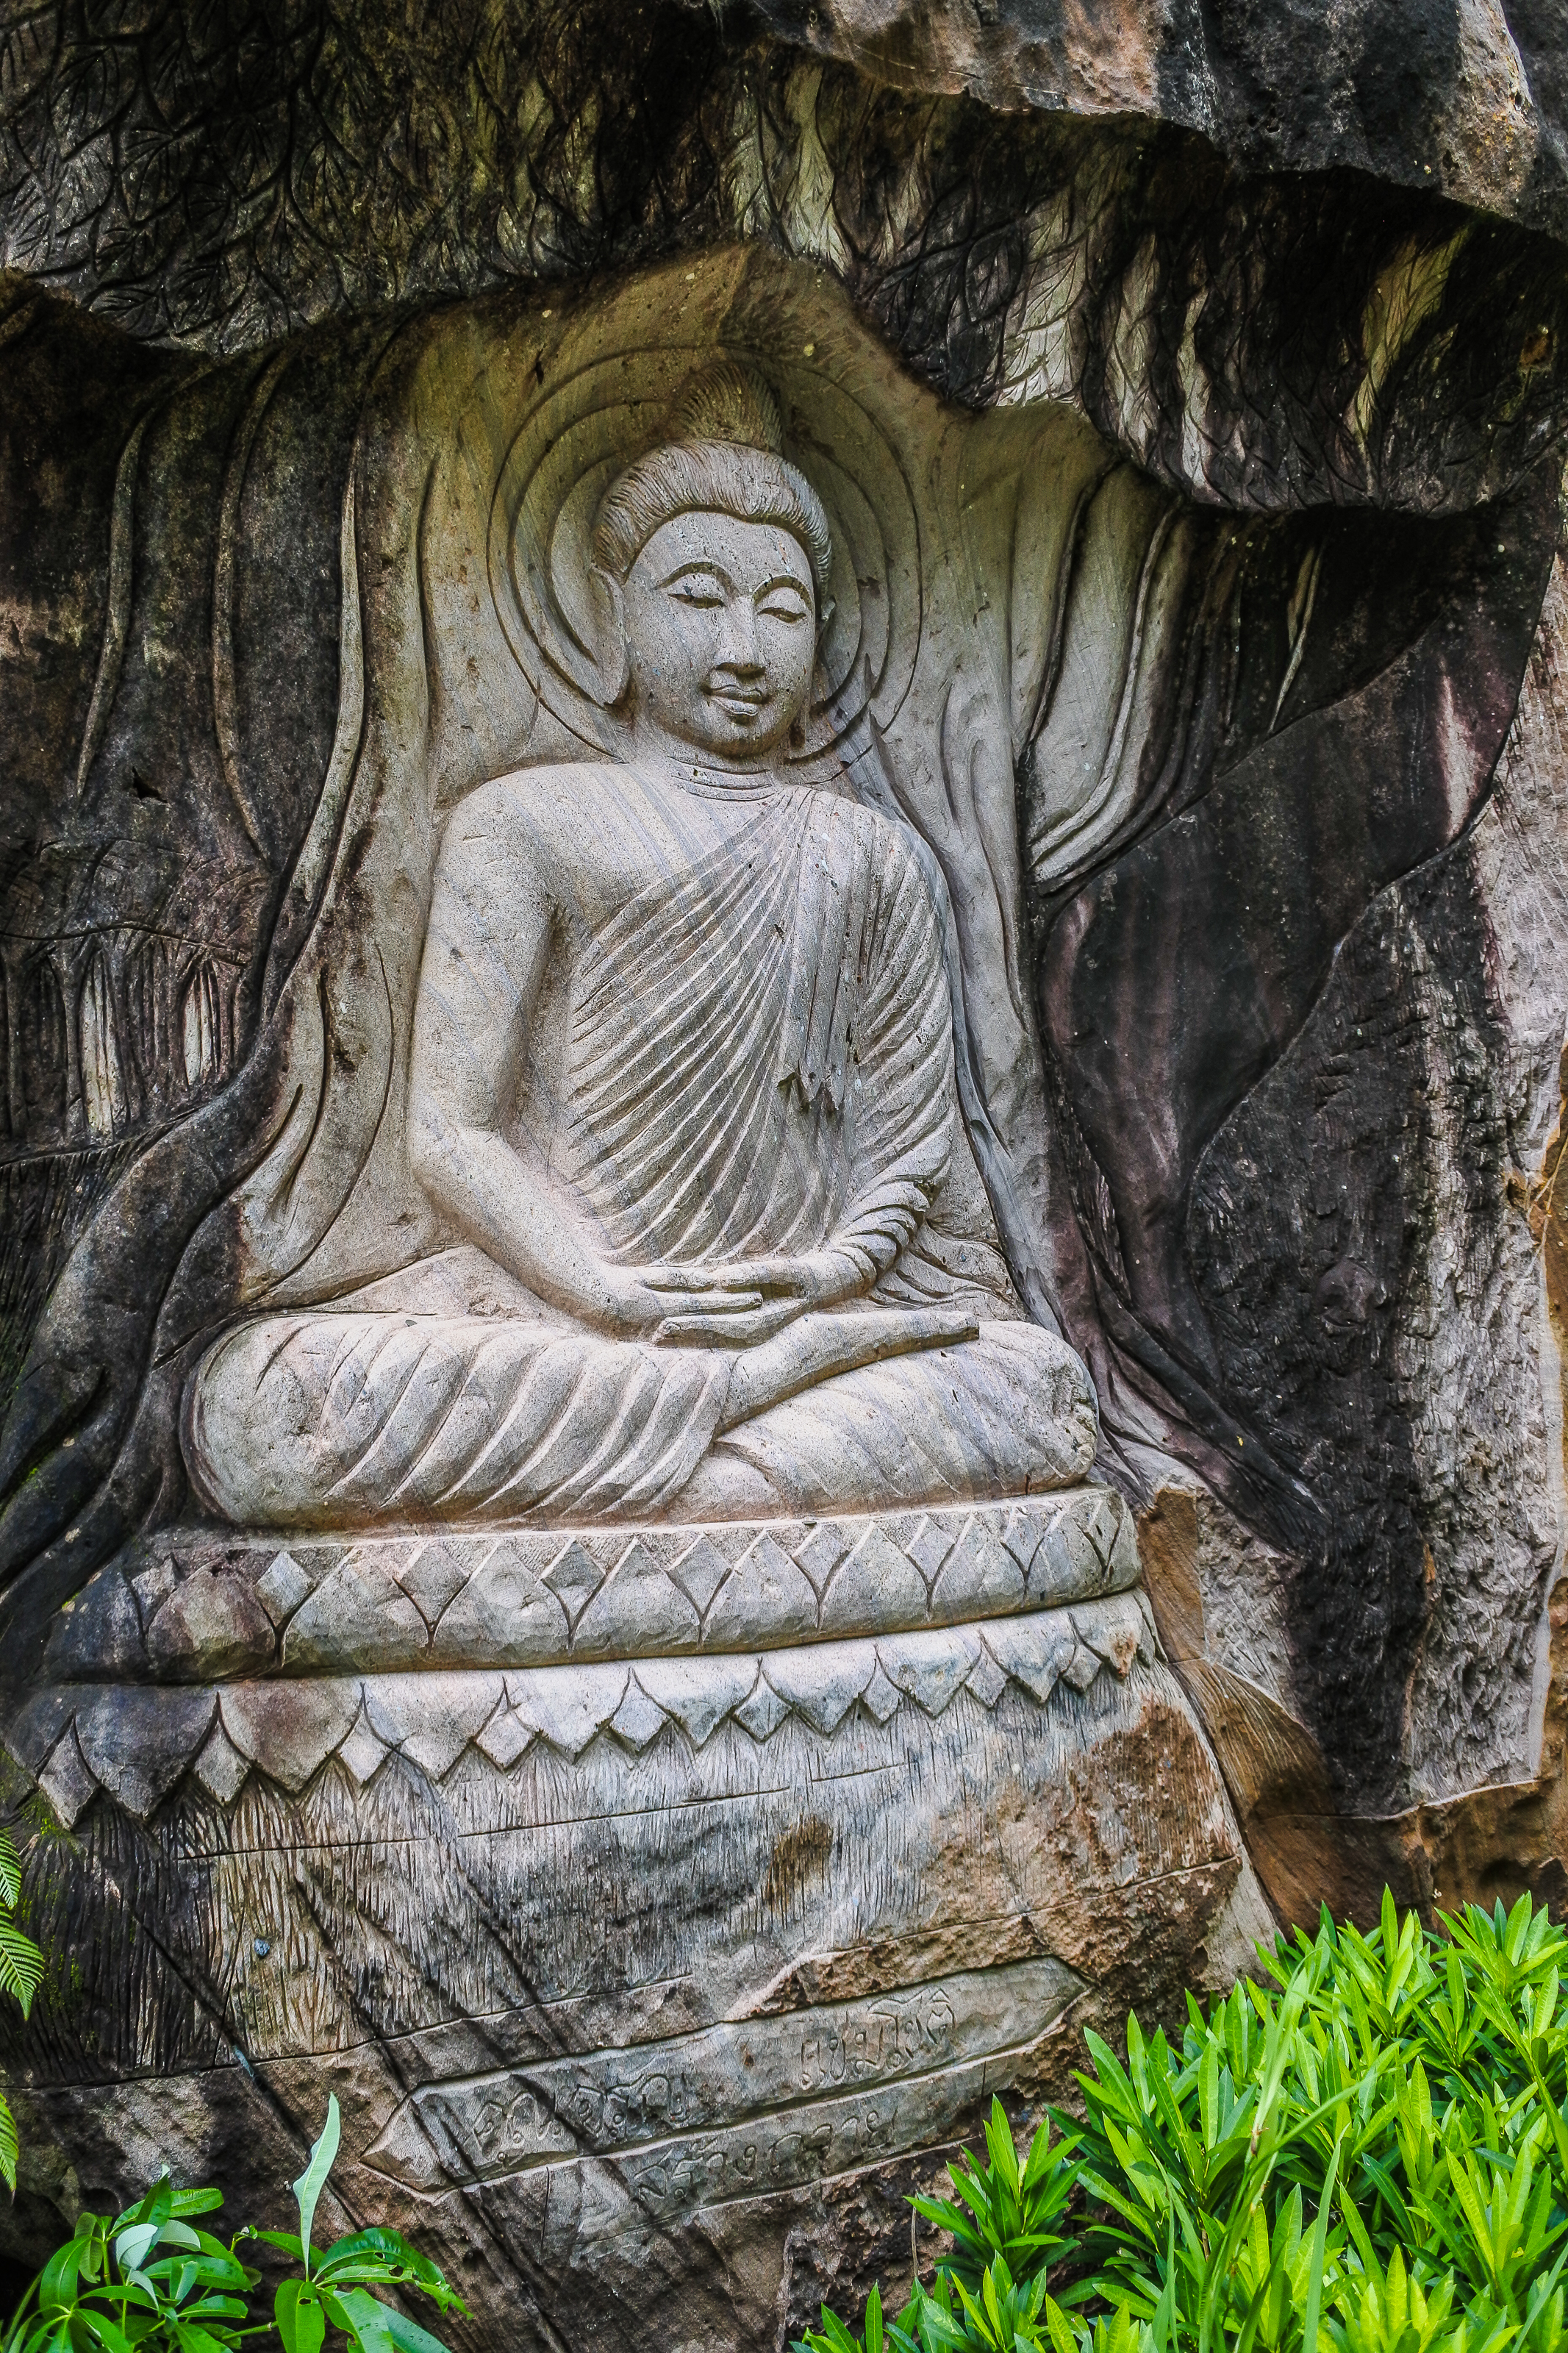
ancient, architecture, blue, buddha, buddhism, building, church, culture, famous, green, history, landmark, nature, old, outdoor, pagoda, religion, sky, thailand, summer, temple, tourism, tower, traditional, travel, view, stone carving, statue, sculpture, art, grass, carving, tree, monument, relief, rock, fictional character, terrain, stock photography, plant, artwork, ancient history, smile